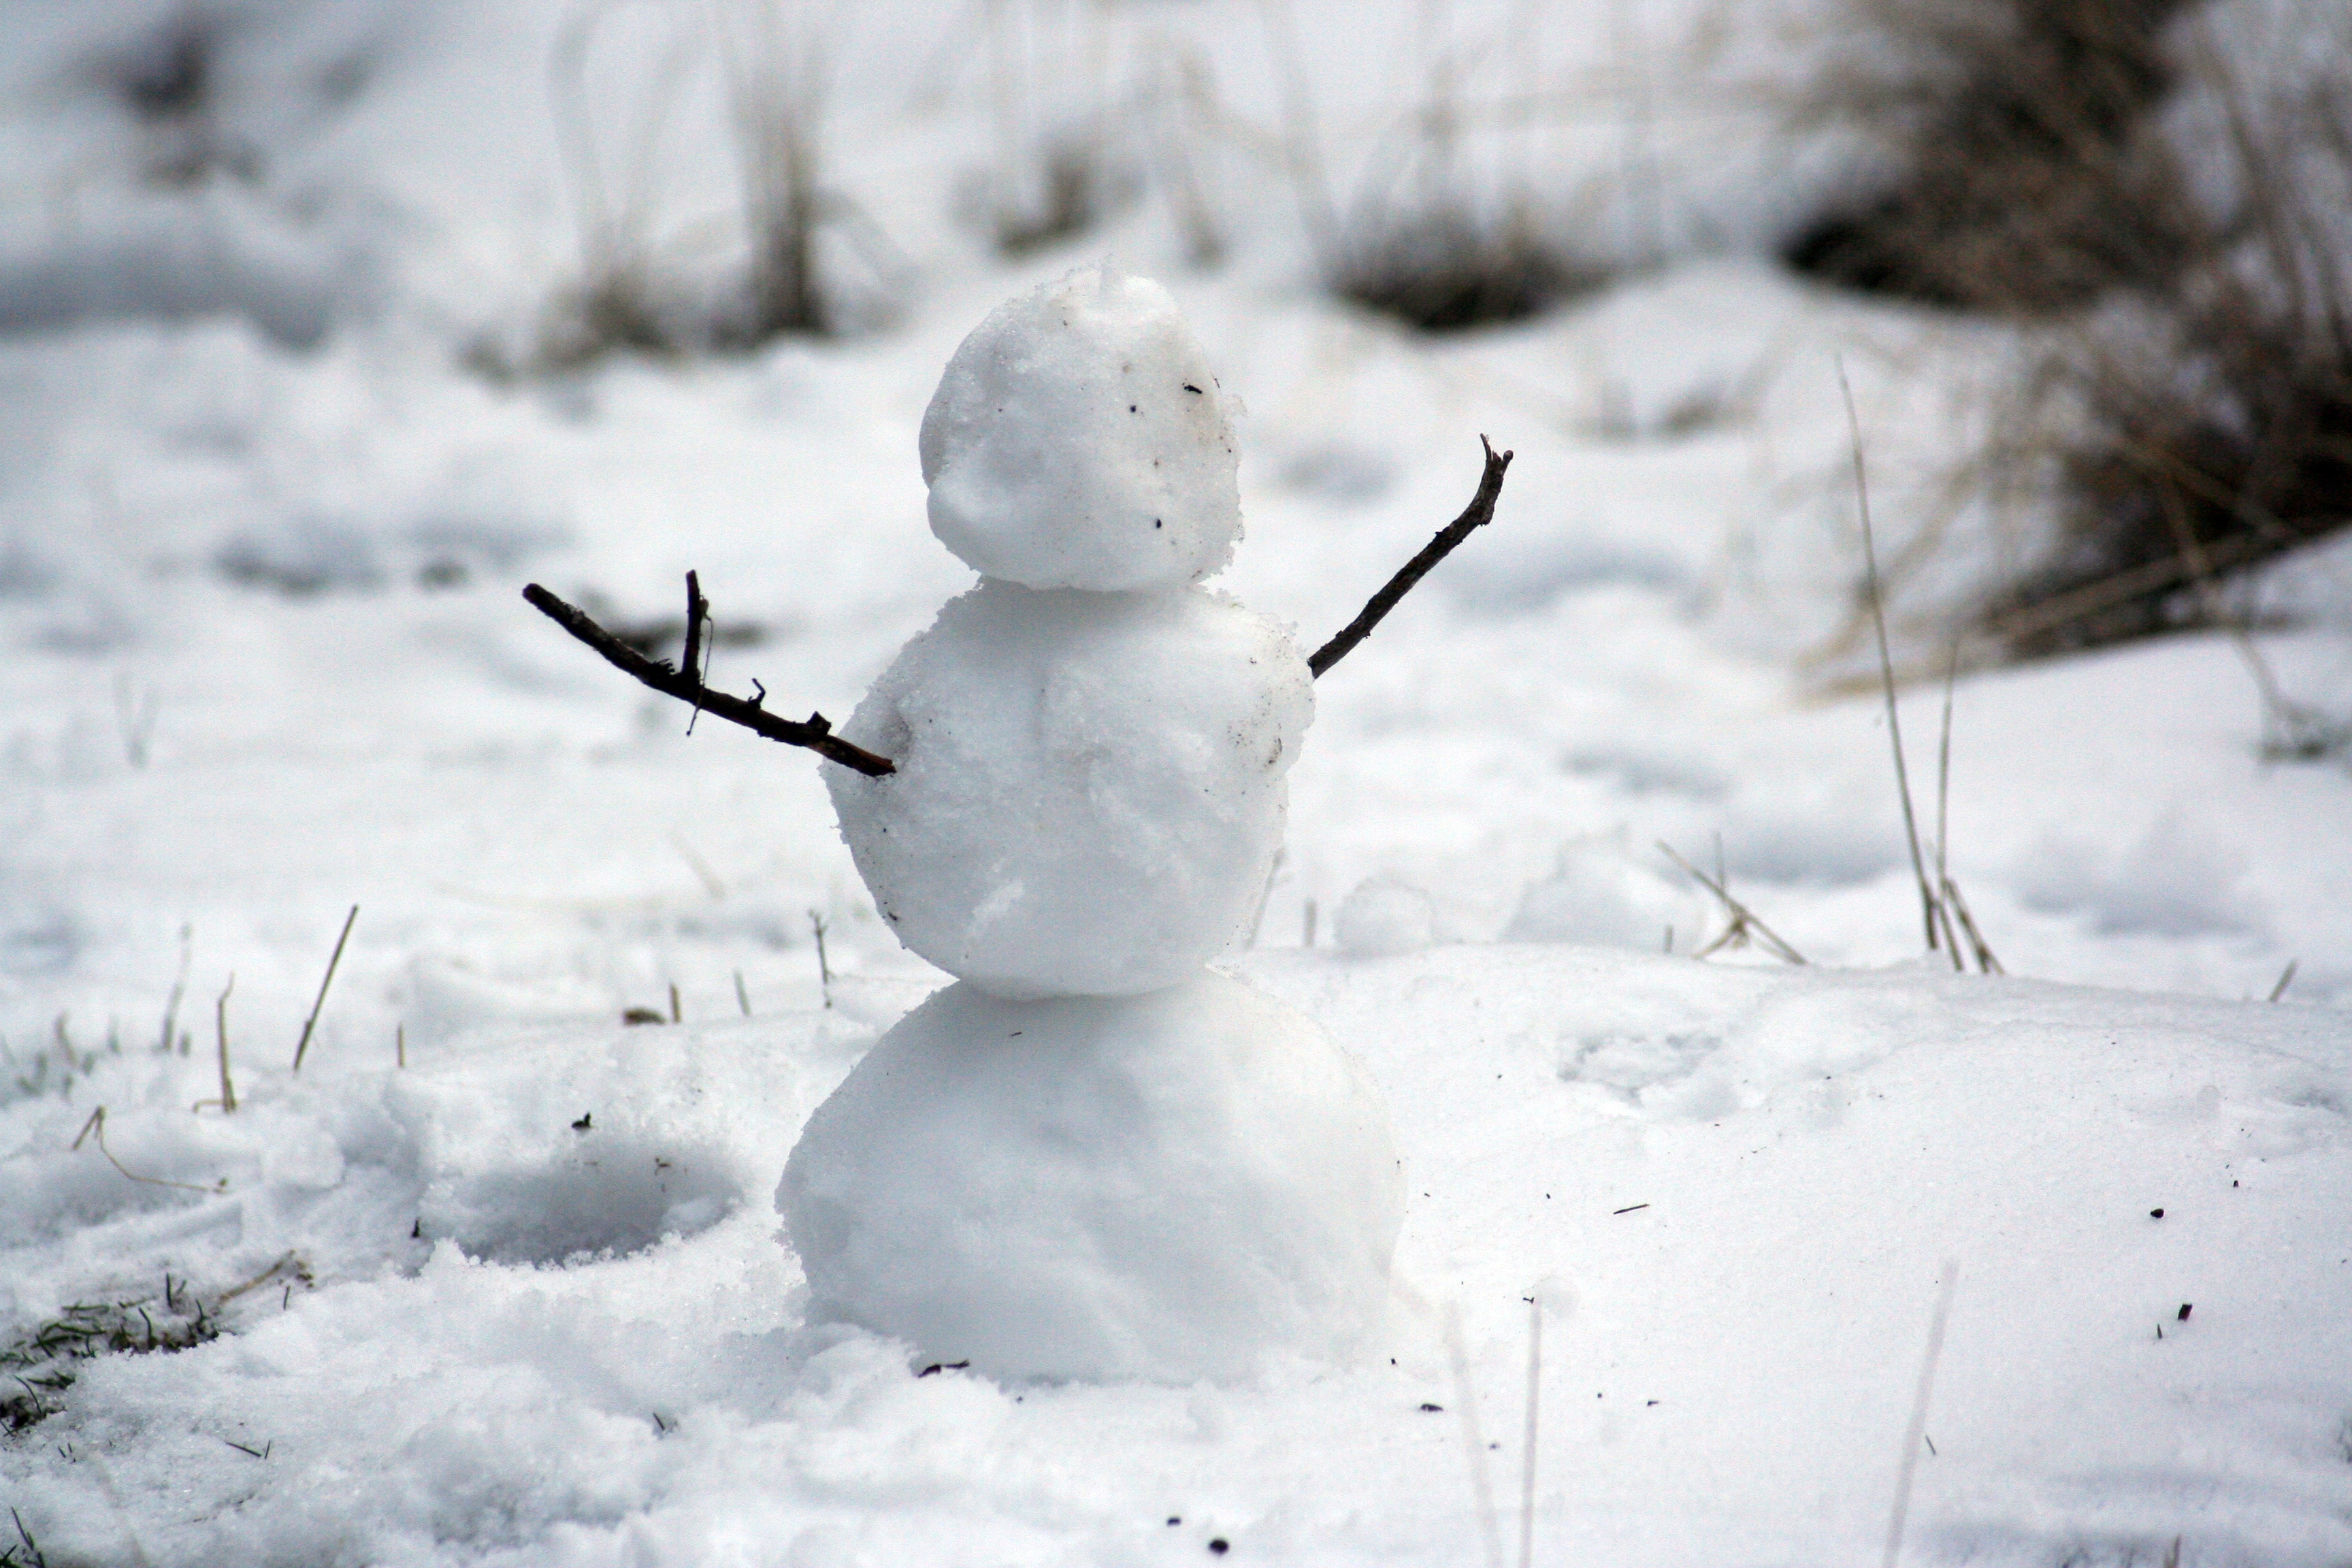
nature, snow, cold, winter, white, frost, ice, weather, holiday, christmas, childhood, season, outdoors, fun, snowman, blizzard, december, xmas, freezing, snowball, winter storm